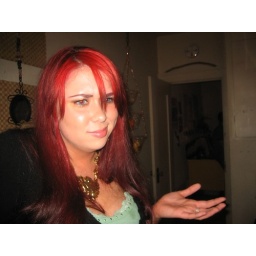
Jessieca in the kitchen looking for a bathroom I think